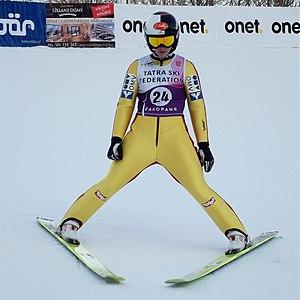
Jacqueline Seifriedsberger